Get Well Soon (film)

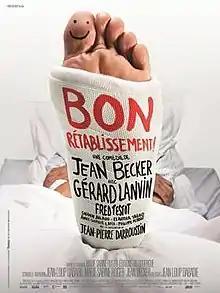
Theatrical release poster

Get Well Soon is a 2014 French comedy film written and directed by Jean Becker.